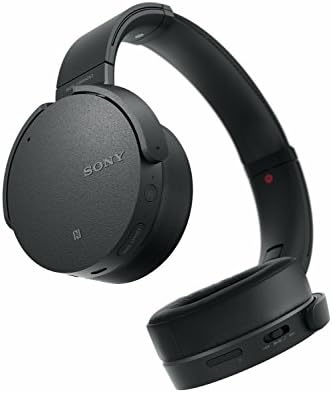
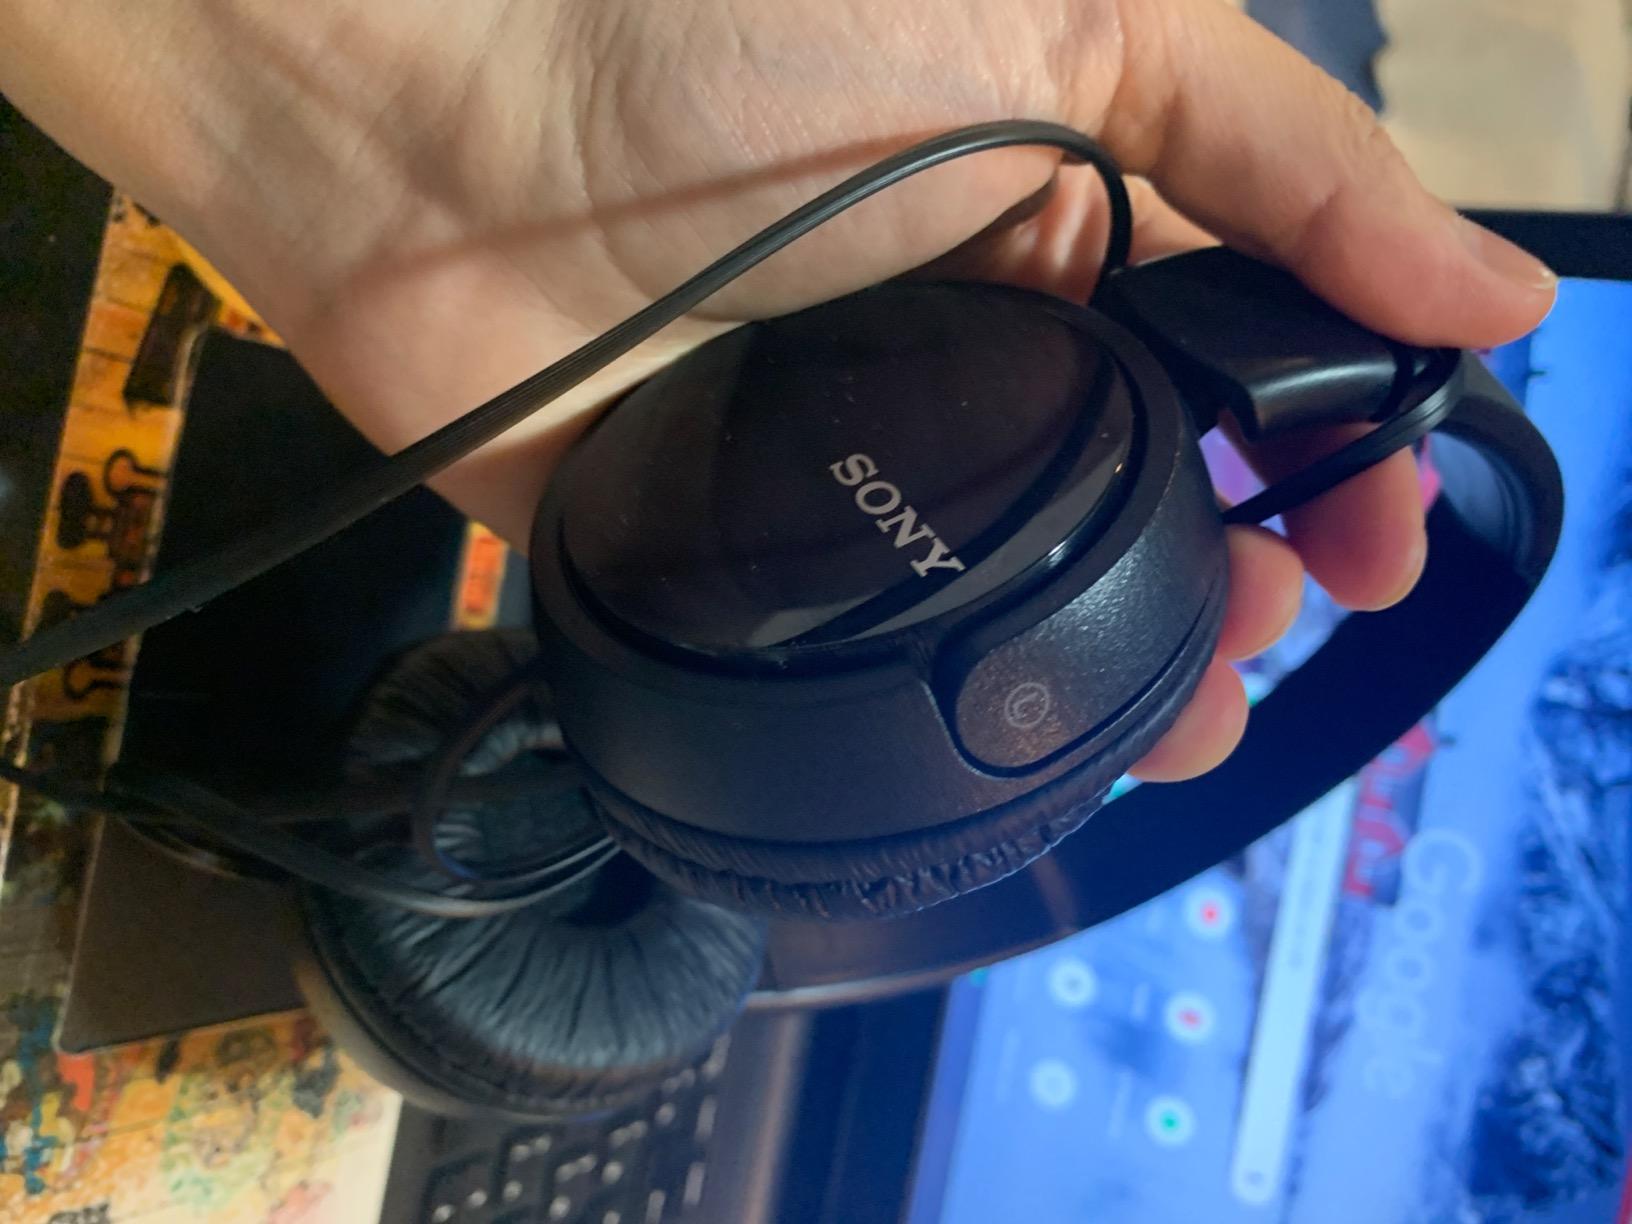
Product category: headphones
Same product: no